Darwin Glacier (Antarctica)

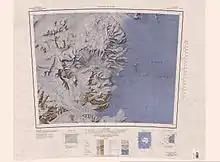
Darwin Glacier in the southwest of the map

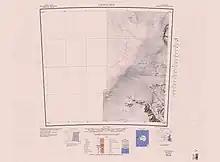
Head of the Darwin Glacier

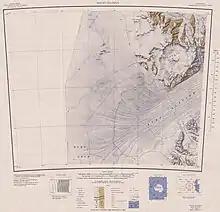
South of the head

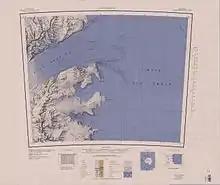
South of the mouth

A large névé on the west side of the Cook and Darwin Mountains which feeds the Darwin and Hatherton Glaciers.